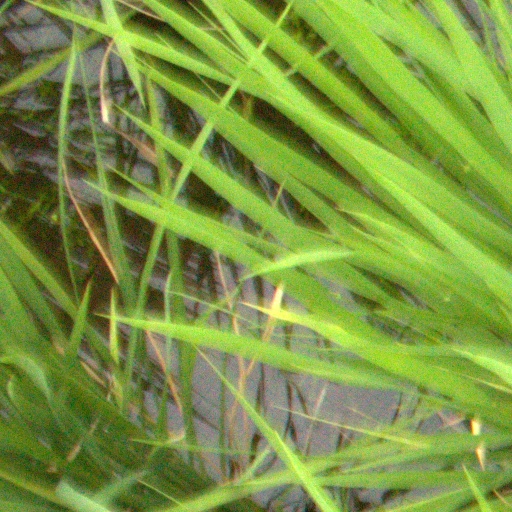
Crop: rice